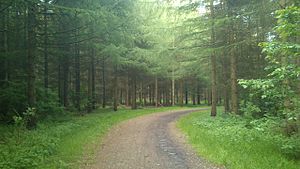
Brendstrup Skov
Brendstrup Skov
Sti mellem lærketræerne i Brendstrup Skov
"Brendstrup Skov er en af de nye Aarhus Skove, rejst af Aarhus Kommune. Naturforvaltningen valgte sammen med staten i begyndelsen af 1990'erne at tilplante store landbrugsarealer i forlængelse af planen ""Århus omkranset af Skove"" fra 1988.